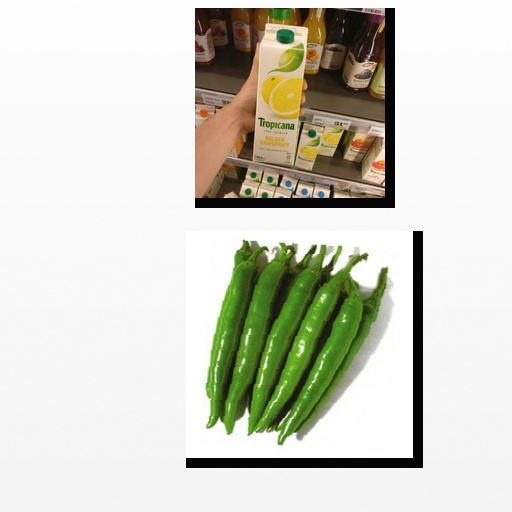
Food items: golden_grapefruit_juice, chili_pepper